Upper Greensand Formation

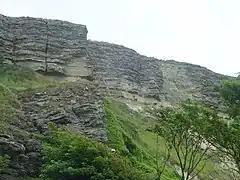
Sandstones of the Upper Greensand Formation above Blackgang, Isle of Wight

The Upper Greensand Formation is a Cretaceous formation of Albian to Cenomanian in age, found within the Wessex Basin and parts of the Weald Basin in southern England. It overlies the Gault Clay and underlies the Chalk Group. It varies in thickness from zero to 75 m. It is predominantly a glauconitic fine-grained sandstone, locally becoming silty. Fragmentary dinosaur remains, such as those assigned to "Iuticosaurus", have been recovered from this formation. It has been quarried as a building stone from Roman times, and used in London and the area of its outcrop from Devon to East Sussex.